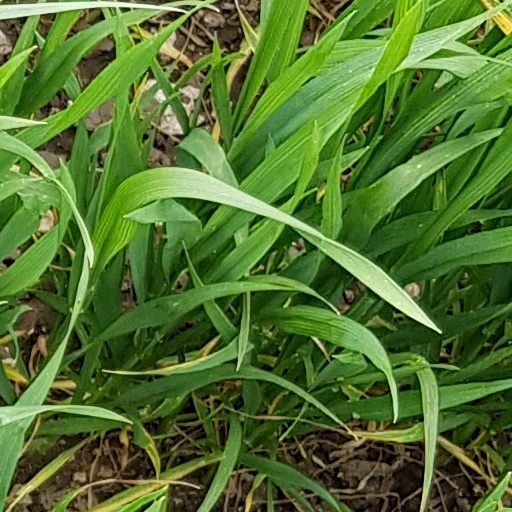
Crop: wheat